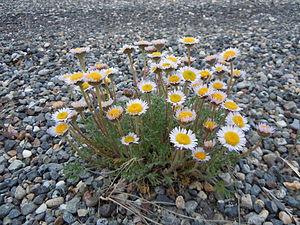
La vergerette à feuilles segmentées est une espèce de plantes à fleurs du genre Erigeron appartenant à la famille des Asteraceae que l'on rencontre du nord-ouest de l'Amérique du Nord, au Groenland, dans les régions arctiques et dans l'Extrême-Orient russe.
La flore du Groenland représente un total de 575 espèces ou 606 taxa de plantes vasculaires, dont treize sont endémiques, et quatre-vingt-sept taxa ont été introduits par l'homme, la plupart s'y étant naturalisés.